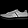
Label: Sneaker